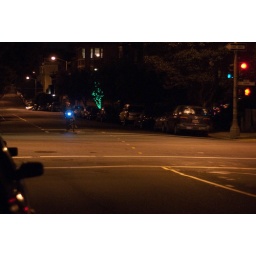
10283 Cyclist stopped in Scott St. bike box at Oak